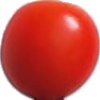
Label: Tomato Cherry Red 1